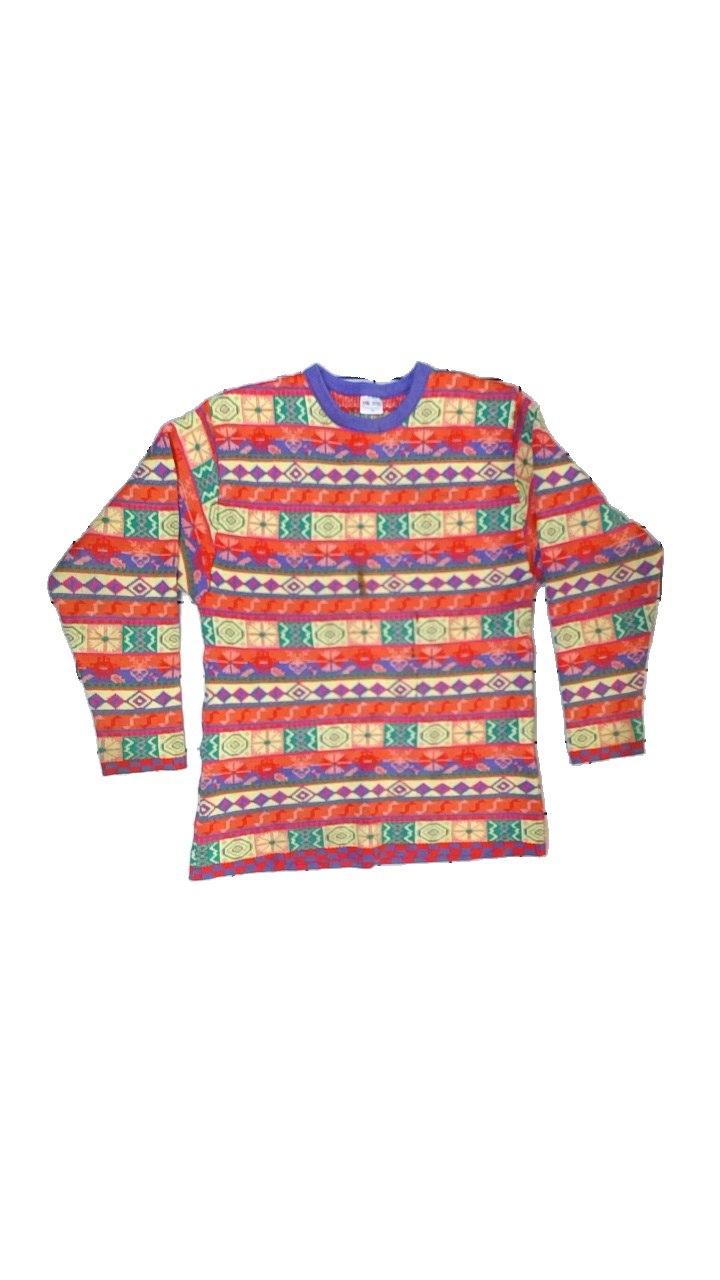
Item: Sweater (Unisex)
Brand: Okidok
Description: Multicolored vintage sweater
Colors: Red, Yellow, Green, Multicolor
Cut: Regular, C-collar
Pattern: Other
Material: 51% acryllic, 49% cotton
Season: All
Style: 80s
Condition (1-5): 1
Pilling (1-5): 2
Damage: Brown stains
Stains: Major
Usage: Export
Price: <50